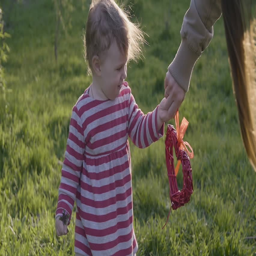
happy toddler girl walking on the grass and taking a red vintage heart from her mother in the spring park